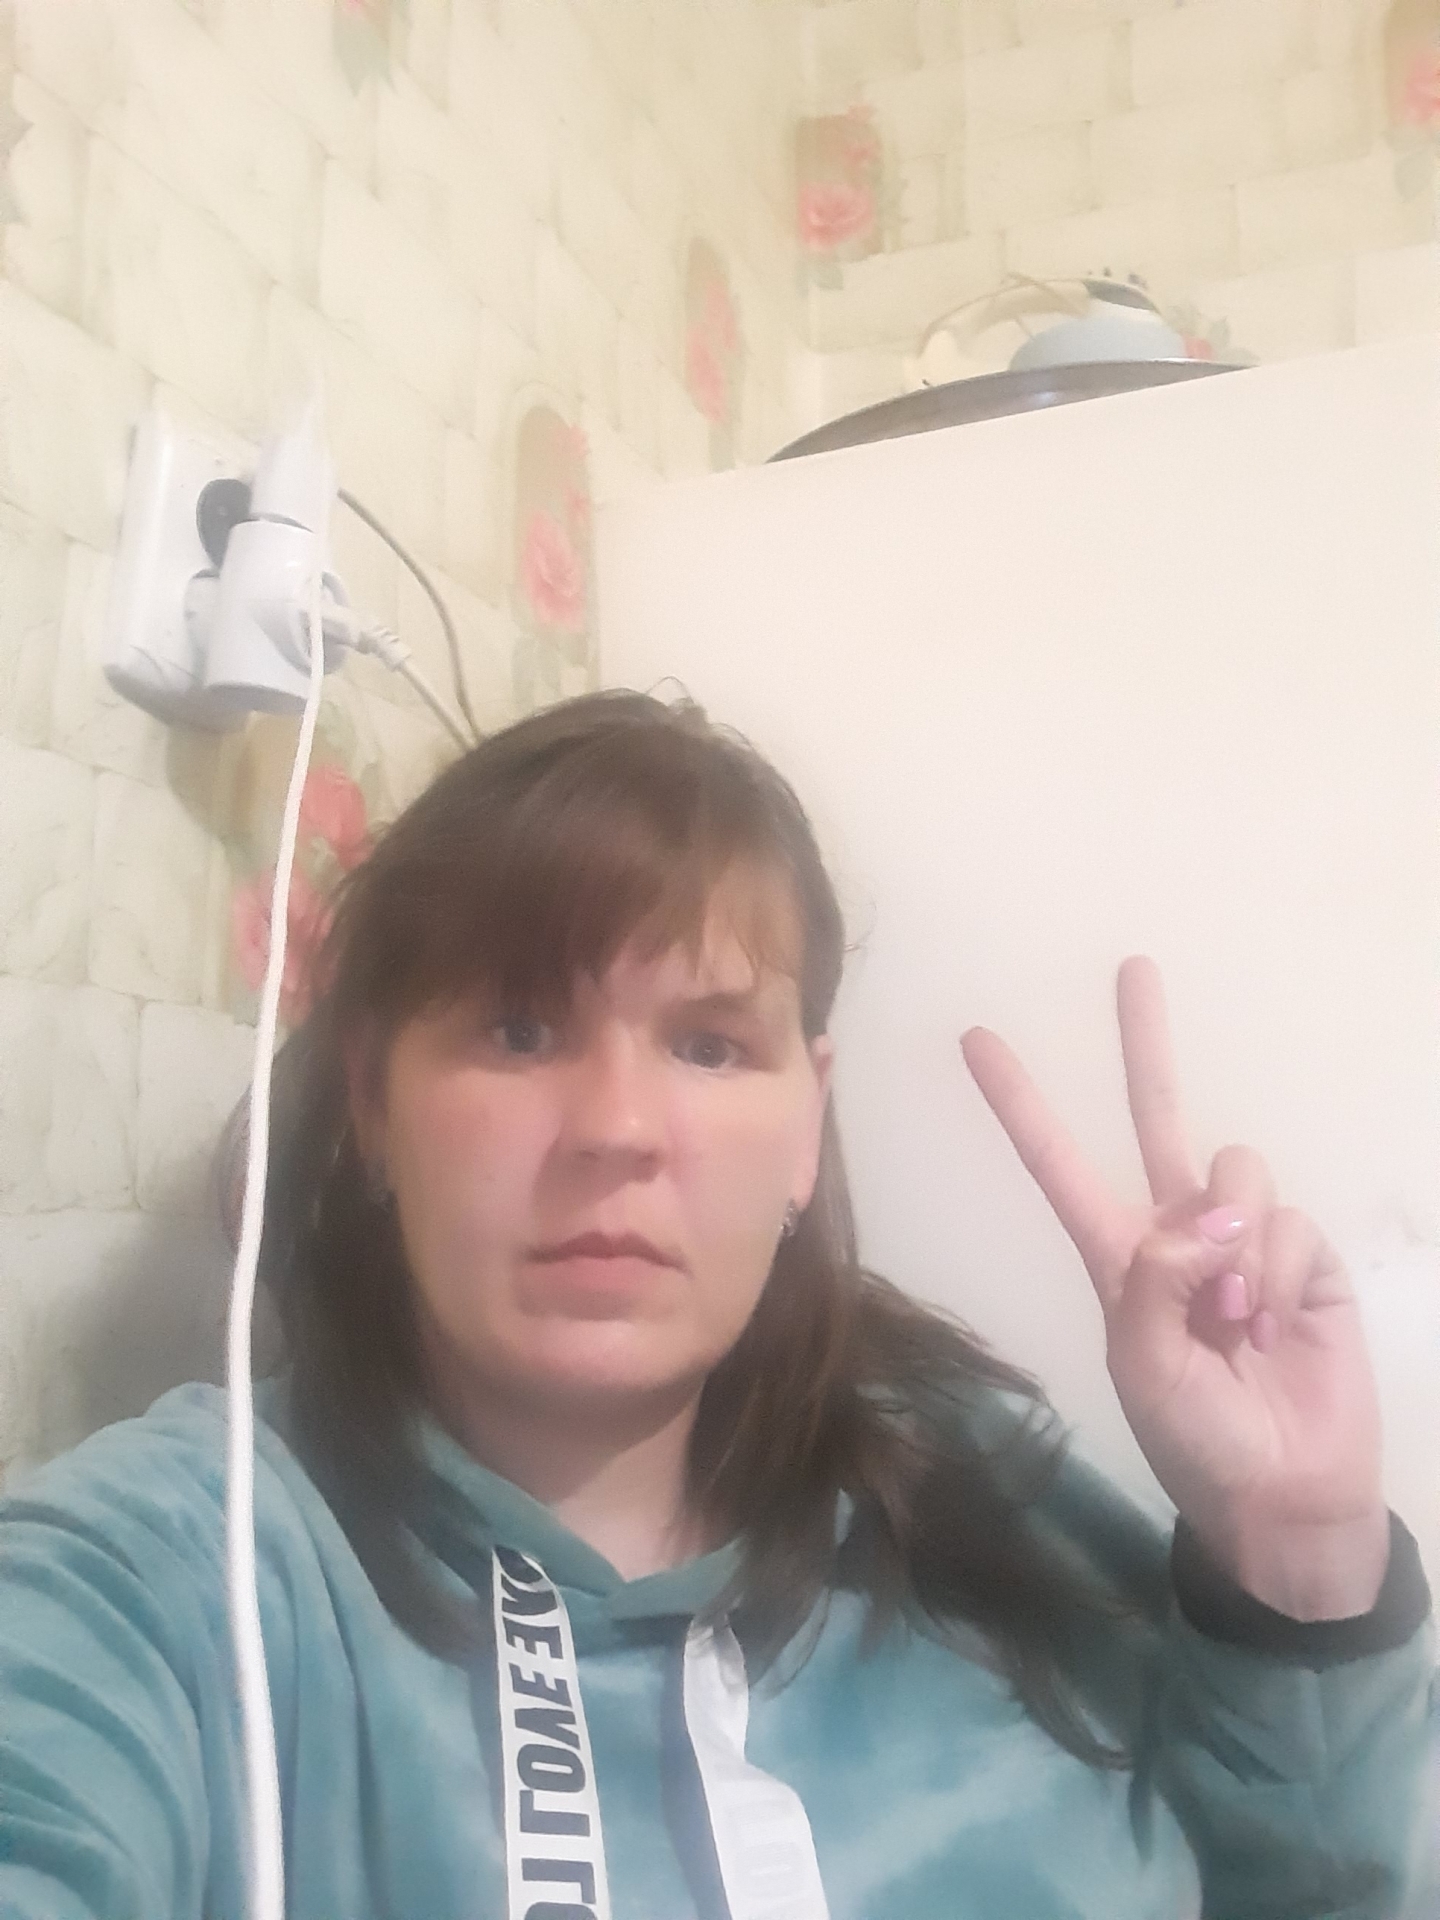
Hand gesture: peace